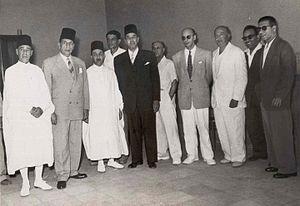
Naceur Ben Saïd, né en 1887 à Kébili et décédé en 1973 à Tunis, est un homme politique tunisien.
Tahar Ben Ammar, né le 25 novembre 1889 à Tunis et mort le 10 mai 1985, est un homme politique tunisien qui a joué un rôle primordial dans le mouvement national tunisien dès 1920, où il est membre de la première délégation du Destour, jusqu'en 1956.
Le protectorat français de Tunisie est institué par le traité du Bardo du 12 mai 1881 au terme d’une rapide conquête militaire. La souveraineté tunisienne est réduite à néant dès 1883, le bey se contentant de signer les décrets et lois préparés par le résident général de France en Tunisie. Si l’administration tunisienne au niveau local reste en place, elle se contente de faire le lien entre la population tunisienne et les nouvelles administrations mises en place sur le modèle de ce qui existe en France. Le budget du gouvernement tunisien est rapidement assaini ce qui permet de lancer de multiples programmes de constructions d’infrastructures qui transforment complètement le pays avant tout au profit des colons, en majorité italiens dont le nombre augmente rapidement. Toute une législation foncière est mise en place permettant l'acquisition ou la confiscation de terres afin de créer des lots de colonisation revendus aux colons français qui s'approprient ainsi les meilleures surfaces cultivables.
Tahar Zaouche, né le 6 septembre 1904 à Tunis et décédé le 19 décembre 1975, est un médecin et homme politique tunisien. Il est le petit-fils de Tahar Zaouche, le neveu d'Abdeljelil Zaouche, le cousin d'Ahmed Zaouche et le père du diplomate Hamid Zaouche.